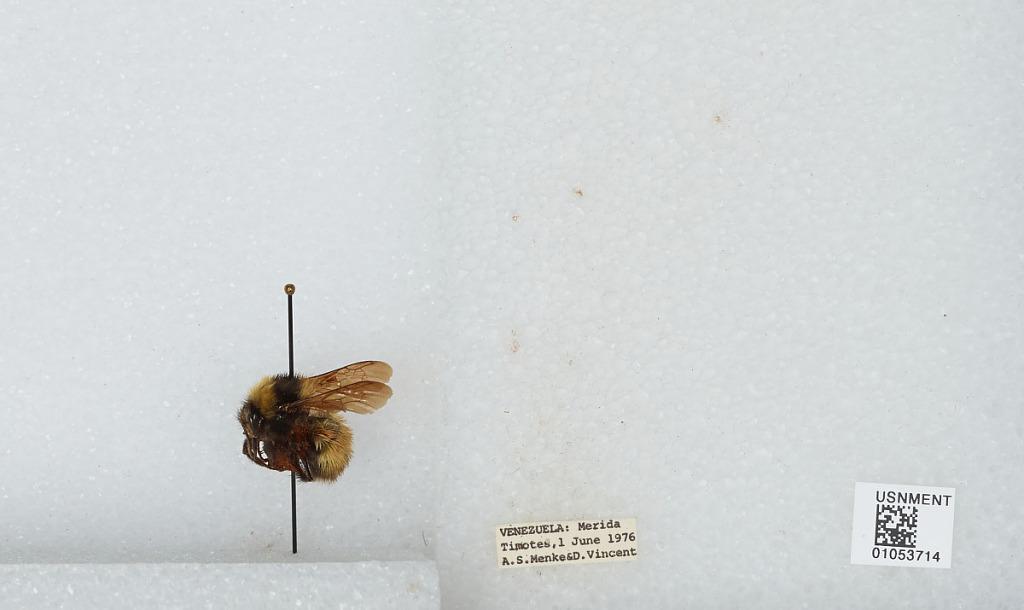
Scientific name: Bombus sp.
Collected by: A. Menke & D. Vincent
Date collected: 1976-6-1
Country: Venezuela
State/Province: Merida
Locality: Timotes